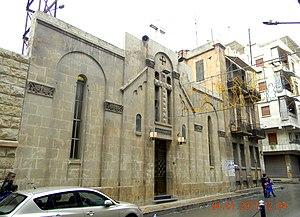
Les Arméniens en Syrie sont des citoyens syriens ayant une partie ou l'ensemble de leurs ancêtres d'origine arménienne.